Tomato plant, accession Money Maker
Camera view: vertical (180 deg); turntable rotation: 300 degrees
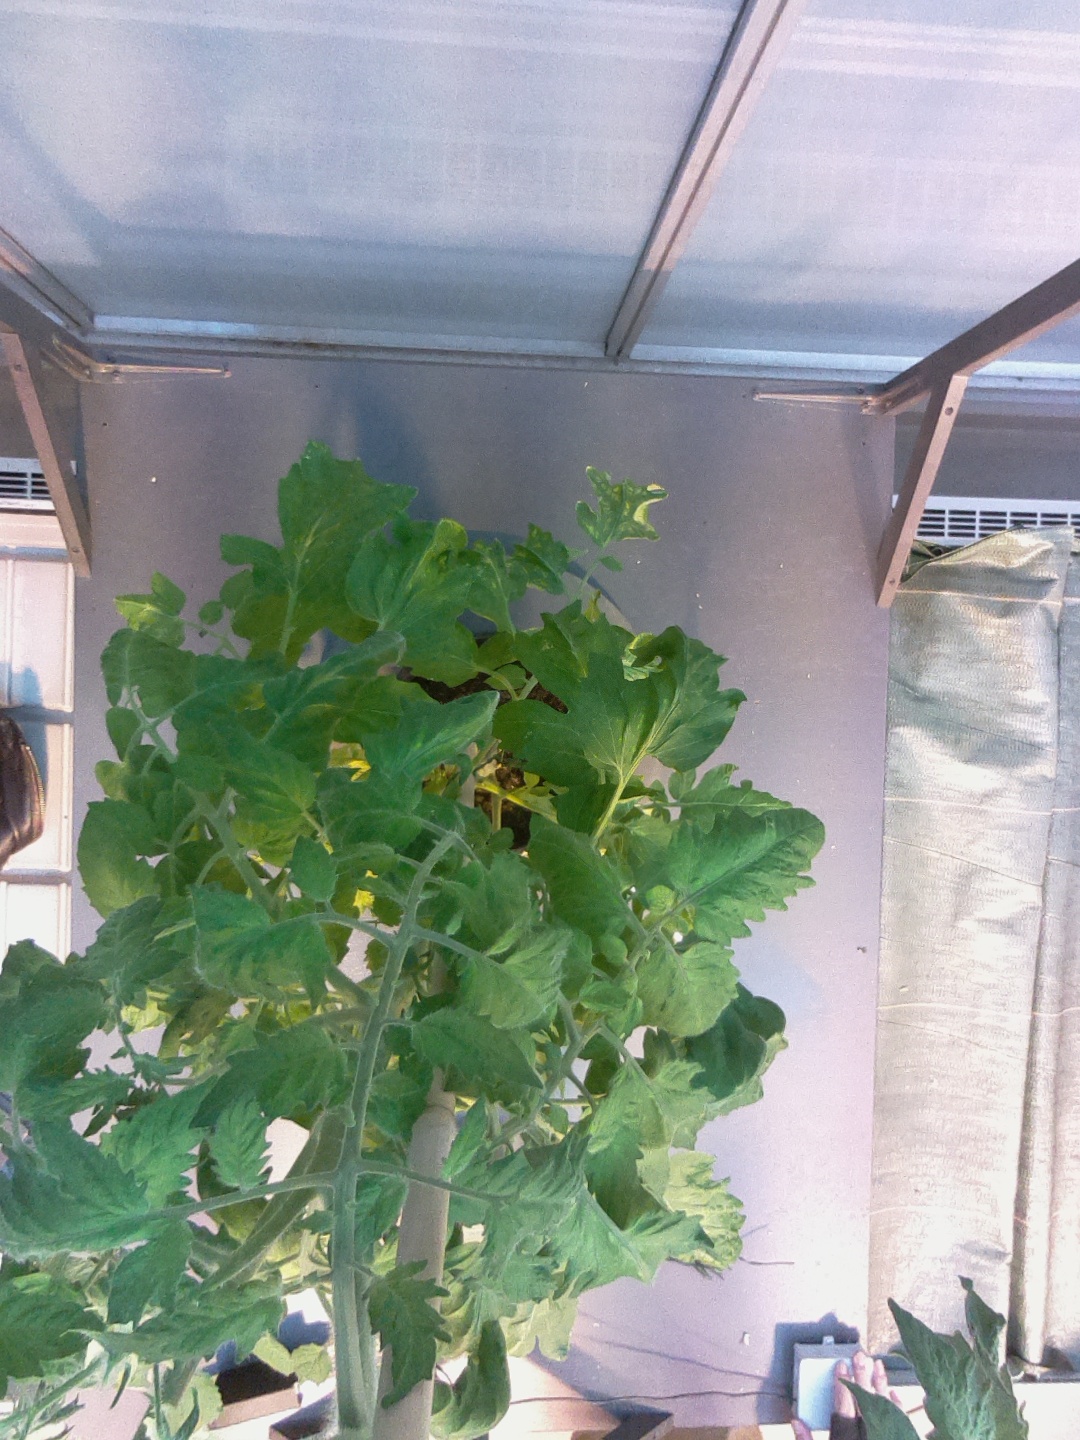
BBCH growth stage 70: Fruits at the main stem or branches visibles